Frank F. Everest

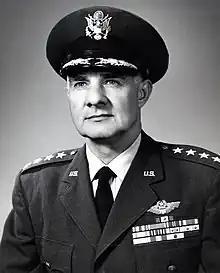
General Frank F. Everest

Frank Fort Everest (November 13, 1904 – October 10, 1983) was a four-star general in the United States Air Force (USAF). He commanded both United States Air Forces in Europe and Tactical Air Command.